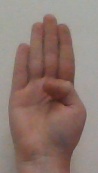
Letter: kaaf